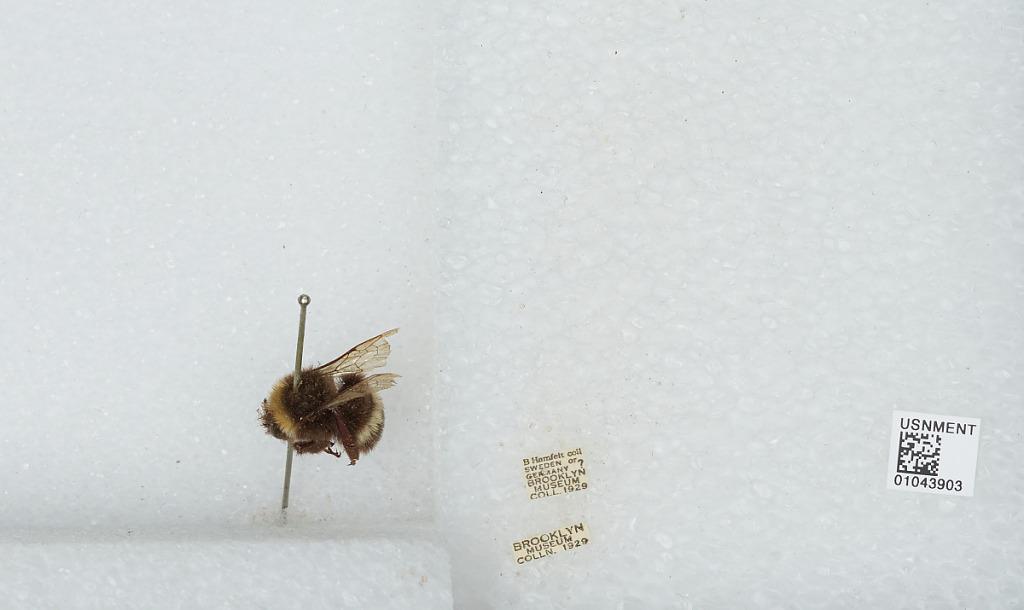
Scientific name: Bombus sp.
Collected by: B. Hamfelt
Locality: Sweden or Germany